Goblin

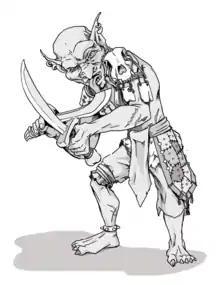
An illustration of a goblin wearing armour made of leather and skulls, wielding a cutlass.

Goblinoids are a category of humanoid legendary creatures related to the goblin. The term was popularized in the "Dungeons & Dragons" fantasy role-playing game, in which goblins and related creatures are a staple of random encounters. Goblinoids are typically barbaric foes of the various human and "demi-human" races. Even though goblinoids in modern fantasy fiction are derived from J. R. R. Tolkien's orcs, the main types of goblinoids in "Dungeons & Dragons" are goblins, bugbears and hobgoblins; these creatures are also figures of mythology, next to ordinary goblins.